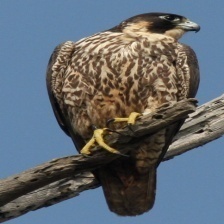
Species: PEREGRINE FALCON
Scientific name: FALCO PEREGRINUS